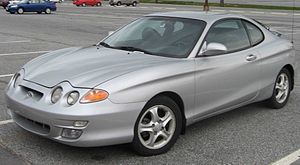
Hyundai Coupé / Første generation (1996−2001)
Hyundai Tiburon '00−'01
Hyundai Coupé var en bilmodel fra Hyundai, som i 2 generationer blev produceret fra 1996 til 2009.